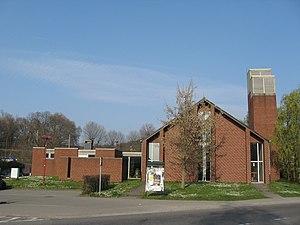
Église Saint-Hubert à Tilleur, Saint-Nicolas